Martinsburg High School

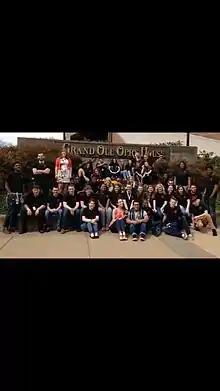
Good Times during the National Show Choir Competition in Nashville, Tennessee, in April 2014

MHS's choral department has won numerous Grand Champions and state championships. They are one of the only two MHS sports or extracurricular activities to compete on a national level, the other being theatre. Good Times Show Choir competed at the National Show Choir Competition in April 2014 and in April 2018, winning Best Backstage Crew.